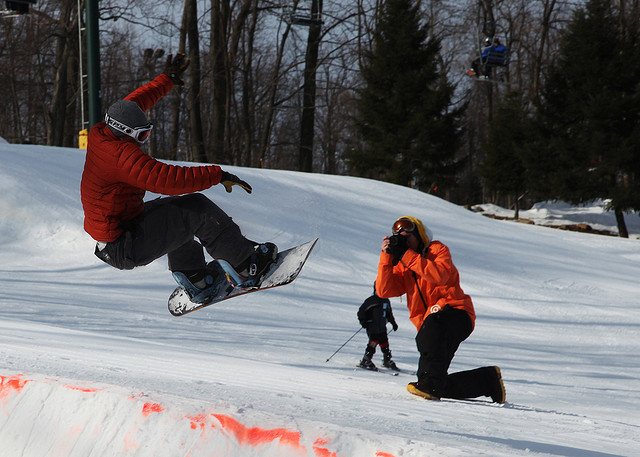
user: Given an image and a question. Answer the question in a short answer. Question: How difficult is what this snowboarder is doing? Short Answer:
assistant: very